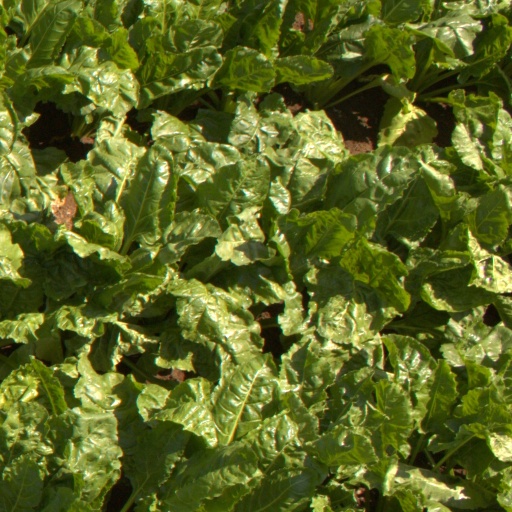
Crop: sugar beet